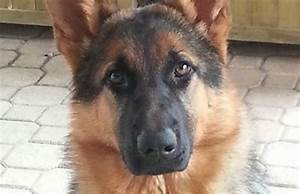
Label: dog